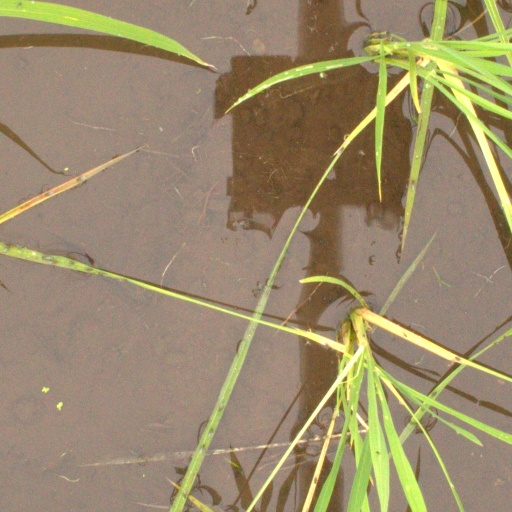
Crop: rice